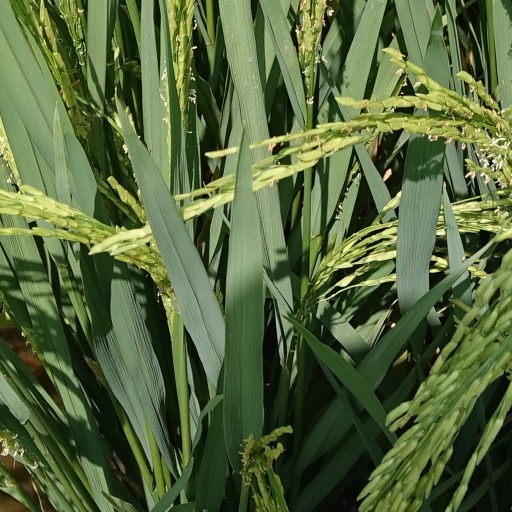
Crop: rice